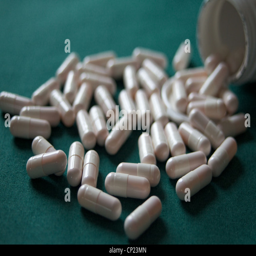
drugs in the form of capsules